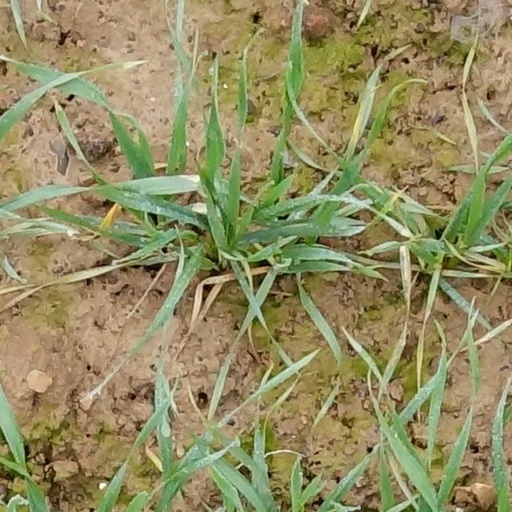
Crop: wheat